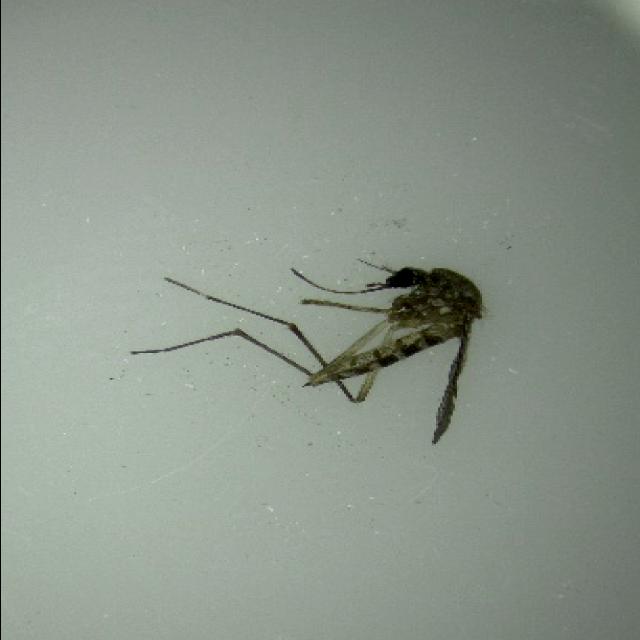
Species: aedes_vexans